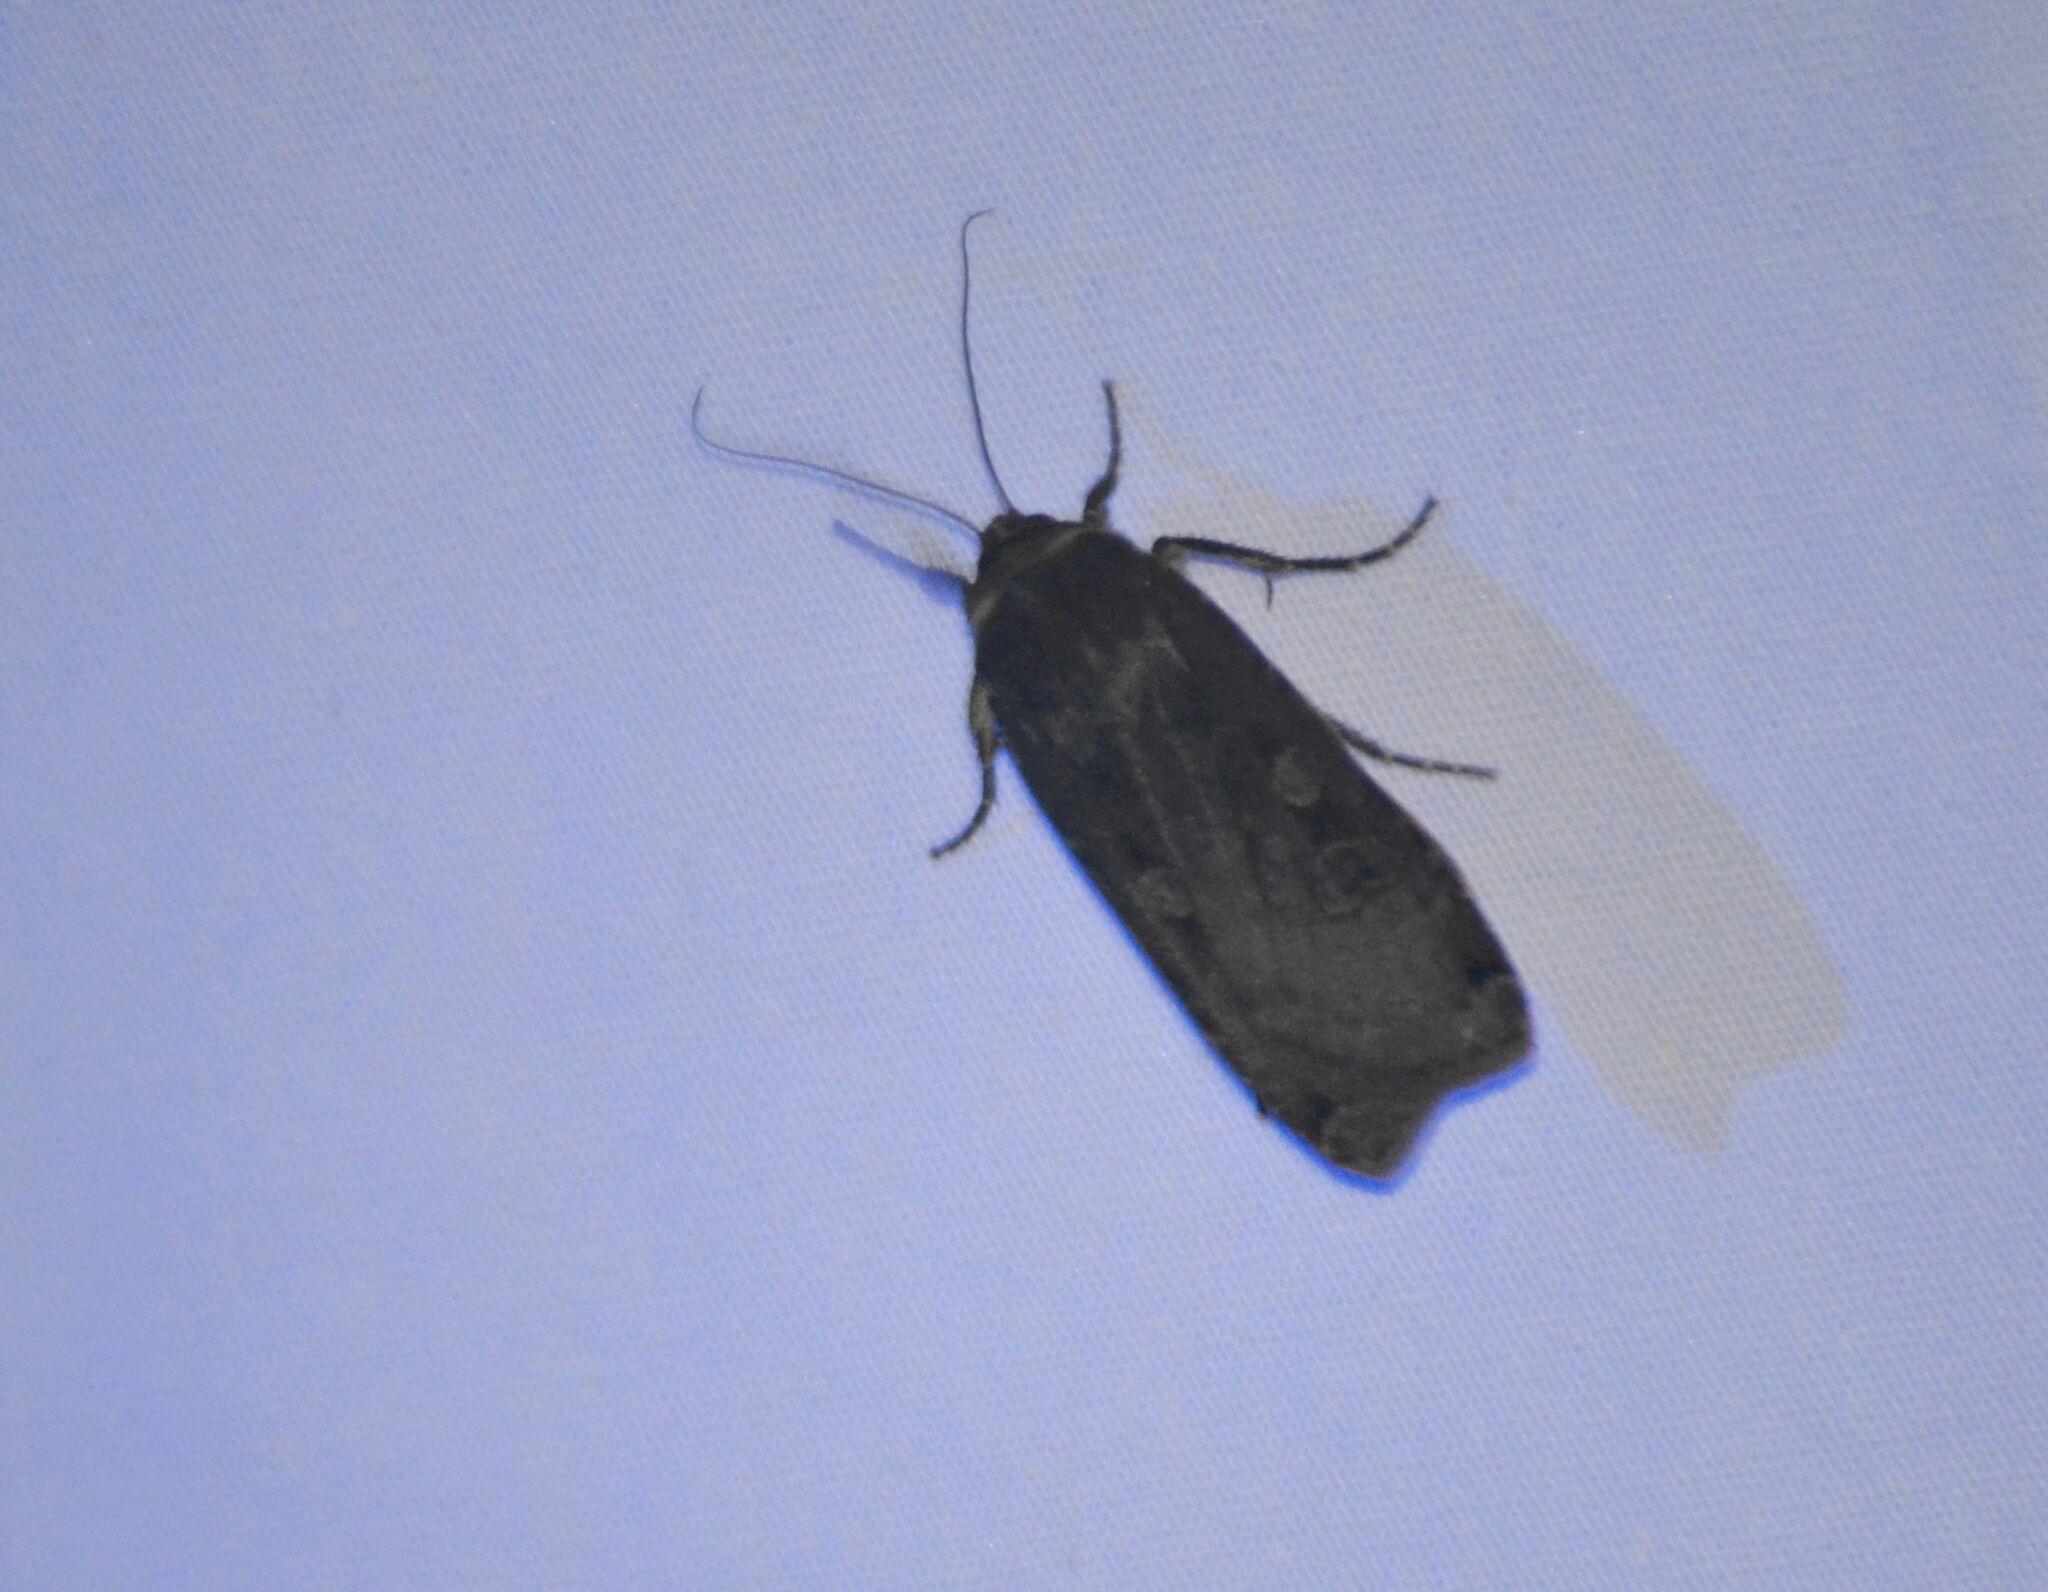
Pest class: cutworms